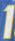
Number: 1